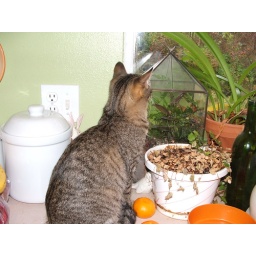
Jack watching birds in the kitchen 1